Anna Dawbin

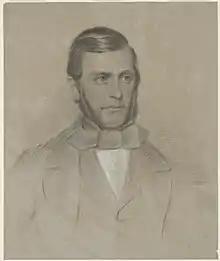
Anna's lover Richard Dry by Thomas Bock (ca. 1830-1855) Ref: a3171002 Mitchell Library, SLNSW

In 1839 Anna and Andrew decided to become squatters in New South Wales. Andrew had sold his commission and they hoped to retire on their success but by 1845 they were moving to a new location and the marriage was no longer happy. In 1849 she left her husband to care for her niece and nephew in Hobart after their mother died. She became their carer and returned with them to England. her brother remarried and no longer needed her as a foster mother in England. She had no purpose until she heard that her husband had become rich and he had committed suicide.